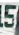
Number: 5